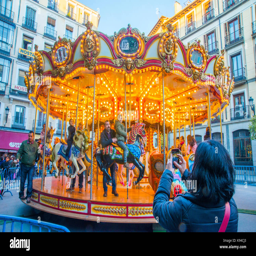
woman taking photos of her family at the carousel .